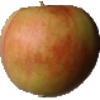
Label: Apple Red 2